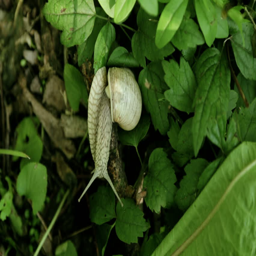
a lonely snail making its way through green grass in the forest early in the spring morning with the sound of nature and birds